New York Central Railroad 69th Street Transfer Bridge

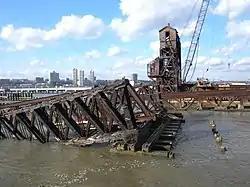
69th Street Transfer Bridge, February 2012

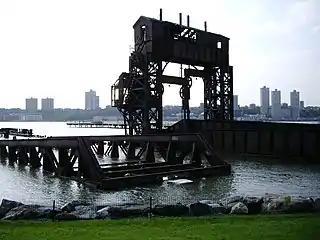
69th Street Transfer Bridge, May 2007

The 69th Street Transfer Bridge, part of the West Side Line of the New York Central Railroad, was a dock for car floats which allowed the transfer of railroad cars from the rail line to car floats which crossed the Hudson River to the Weehawken Yards in New Jersey. Its innovative linkspan design kept the boxcars from falling into the river while being loaded.